Rover Group

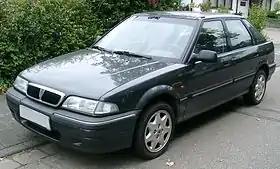
Rover 200 (1989–1995)

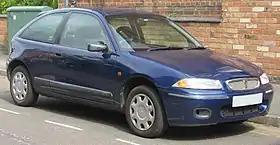
Rover 200 (1995–1999)

The Rover Group's first significant new car launch was the Rover 200, which was introduced in October 1989. Unlike its predecessor, it was a three or five-door hatchback, the former to launch later, instead of a four-door saloon which would become the Rover 400. It used a new range of 16-valve K Series petrol engines as well as a Peugeot 1.9 diesel and 1.8 turbodiesel both fitted to the Phase 1 Peugeot 405. Sales were stronger than its successors and its launch coincided with a winding-down in production of the similarly sized Maestro, which finally ceased production at the end of 1994 having spent the final years of its life as a budget alternative to the more upmarket Rover 200. Coupe and cabriolet versions of the 200 were later launched in 1992 and these were sold alongside the all-new 1995 model and continued until that model was upgraded to become the Rover 25 in 1999. The 1989 Rover 200 was a strong seller throughout its life and its successor continued this trend, though its final year of production (1999) saw a significant dip in sales. These strong sales were not as high as the ever-popular Ford Escort and Vauxhall Astra. The Rover 200 had been around since 1988 as the Longbridge-built Honda Concerto, which offered a higher level of equipment but only achieved a fraction of its sales.